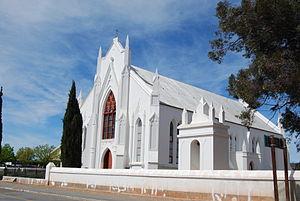
Ladismith est une petite ville située en Afrique du Sud dans la province du Cap-Occidental dans le désert du Karoo.